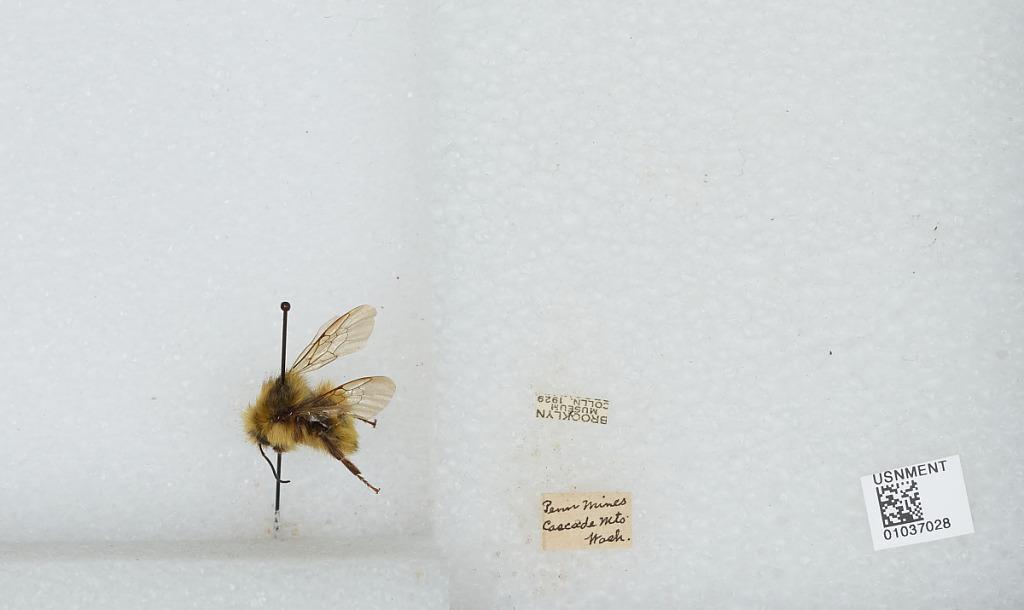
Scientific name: Bombus (Pyrobombus) sitkensis Nylander
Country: United States
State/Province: Washington
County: Pierce
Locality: Penn Mines, Cascade Mountains
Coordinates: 46.8953, -121.711